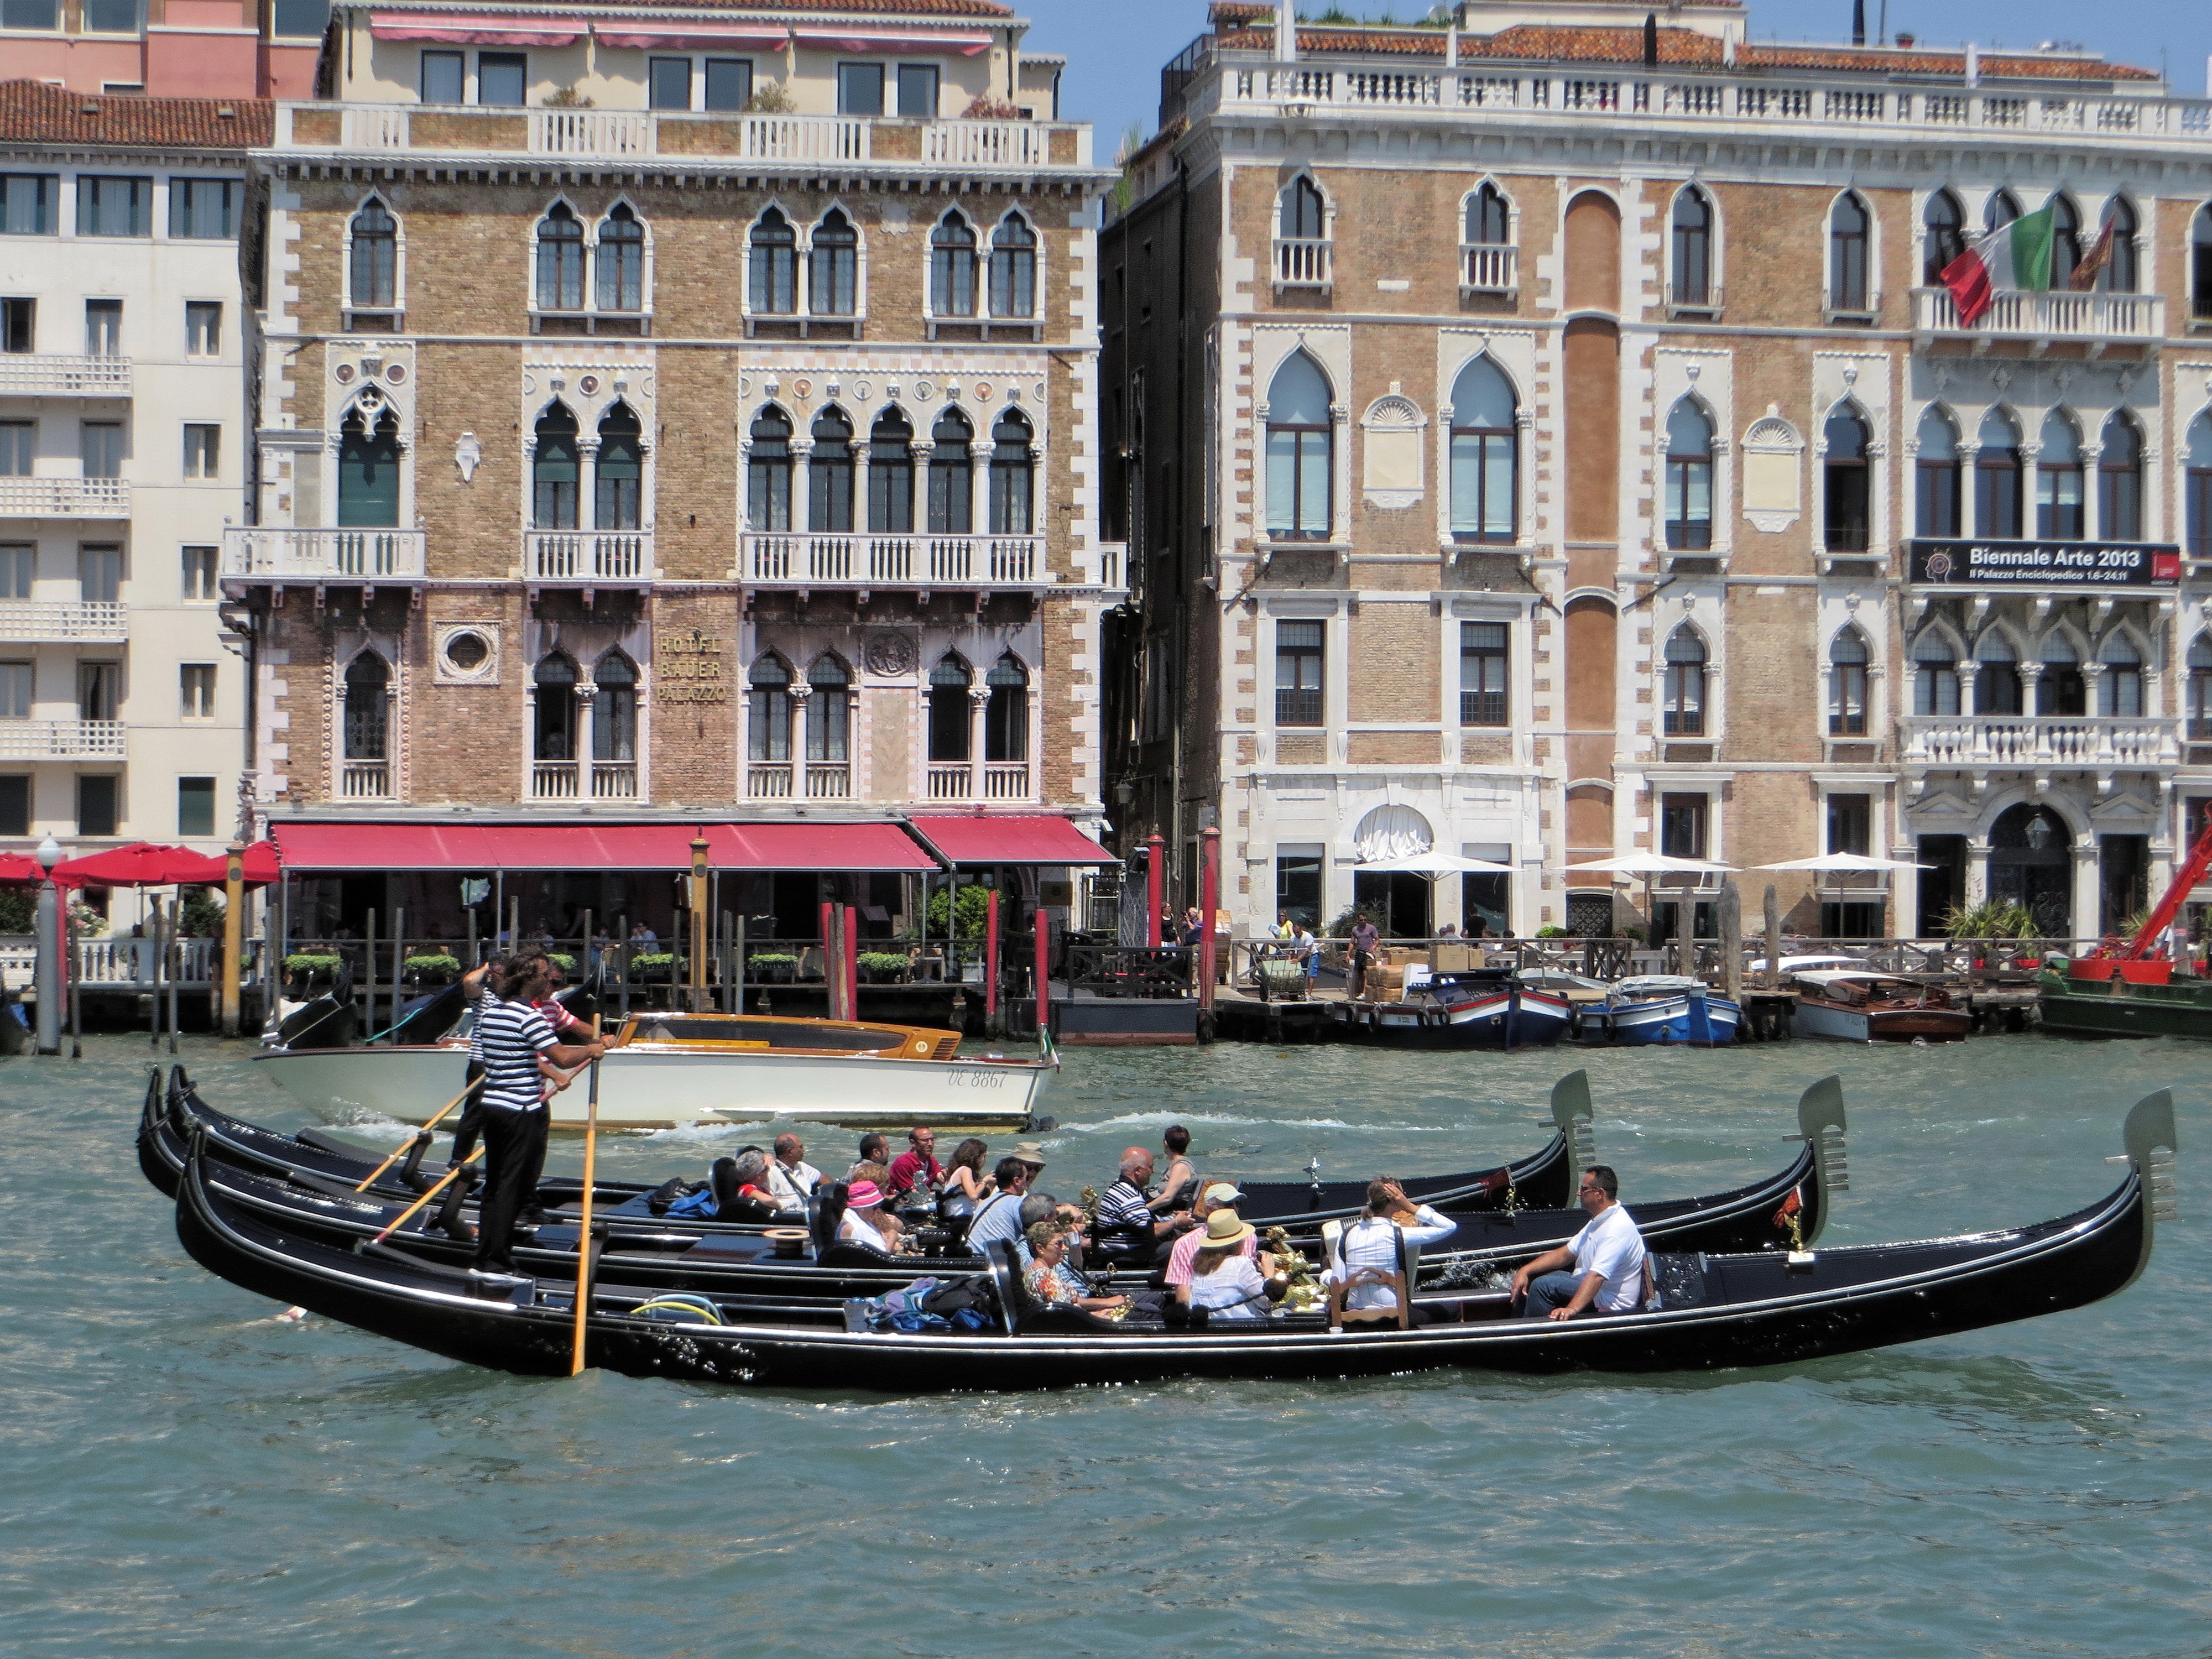
boat, city, canal, vehicle, holiday, italy, venice, tourism, waterway, ferry, boating, channel, gondola, wharf, watercraft, watercraft rowing, water transportation